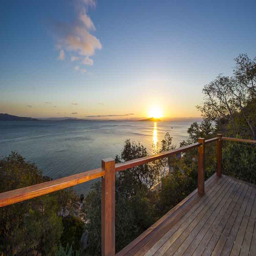
sunset view from the deck